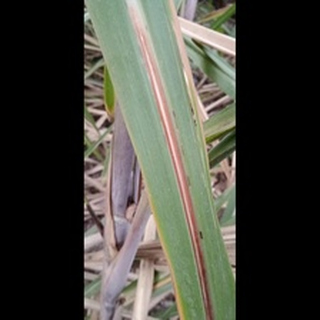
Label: sugarcane_red_rot